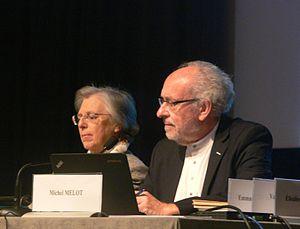
Ouverture du colloque des 50 ans des Nouvelles de l'estampe à l'INHA, par Jacqueline Sanson (directrice générale de la BnF), Antoinette Le Normand-Romain (directeur général de l'INHA) et Michel Melot (président du Comité national de l'estampe)
L’histoire de la cité scolaire Augustin-Thierry commence avec la création, par lettre patente, d'un collège royal à Blois par Henri III en 1581 et continue jusqu'à nos jours, malgré plusieurs interruptions et changements de locaux.
La cité scolaire Augustin-Thierry est un établissement d'enseignement secondaire et supérieur public situé à Blois, dans l'académie d'Orléans-Tours. Réunissant un collège, un lycée général et technologique, une section professionnelle et le GRETA du Loir-et-Cher, la cité scolaire accueille, à la rentrée 2016, 1 623 élèves et étudiants et environ 325 personnels encadrants.
Michel Melot est un conservateur des bibliothèques et historien de l'art français né le 9 août 1943, à Blois.